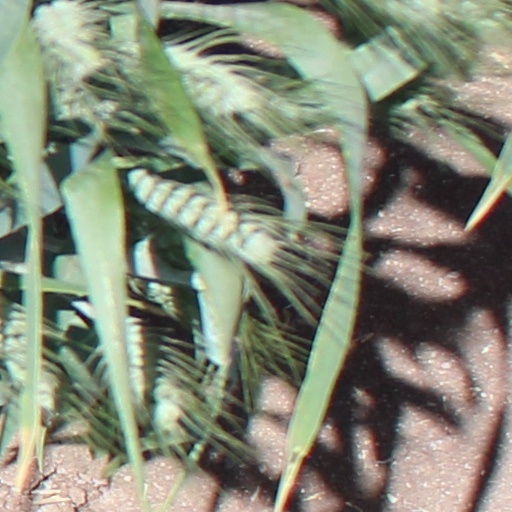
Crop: wheat